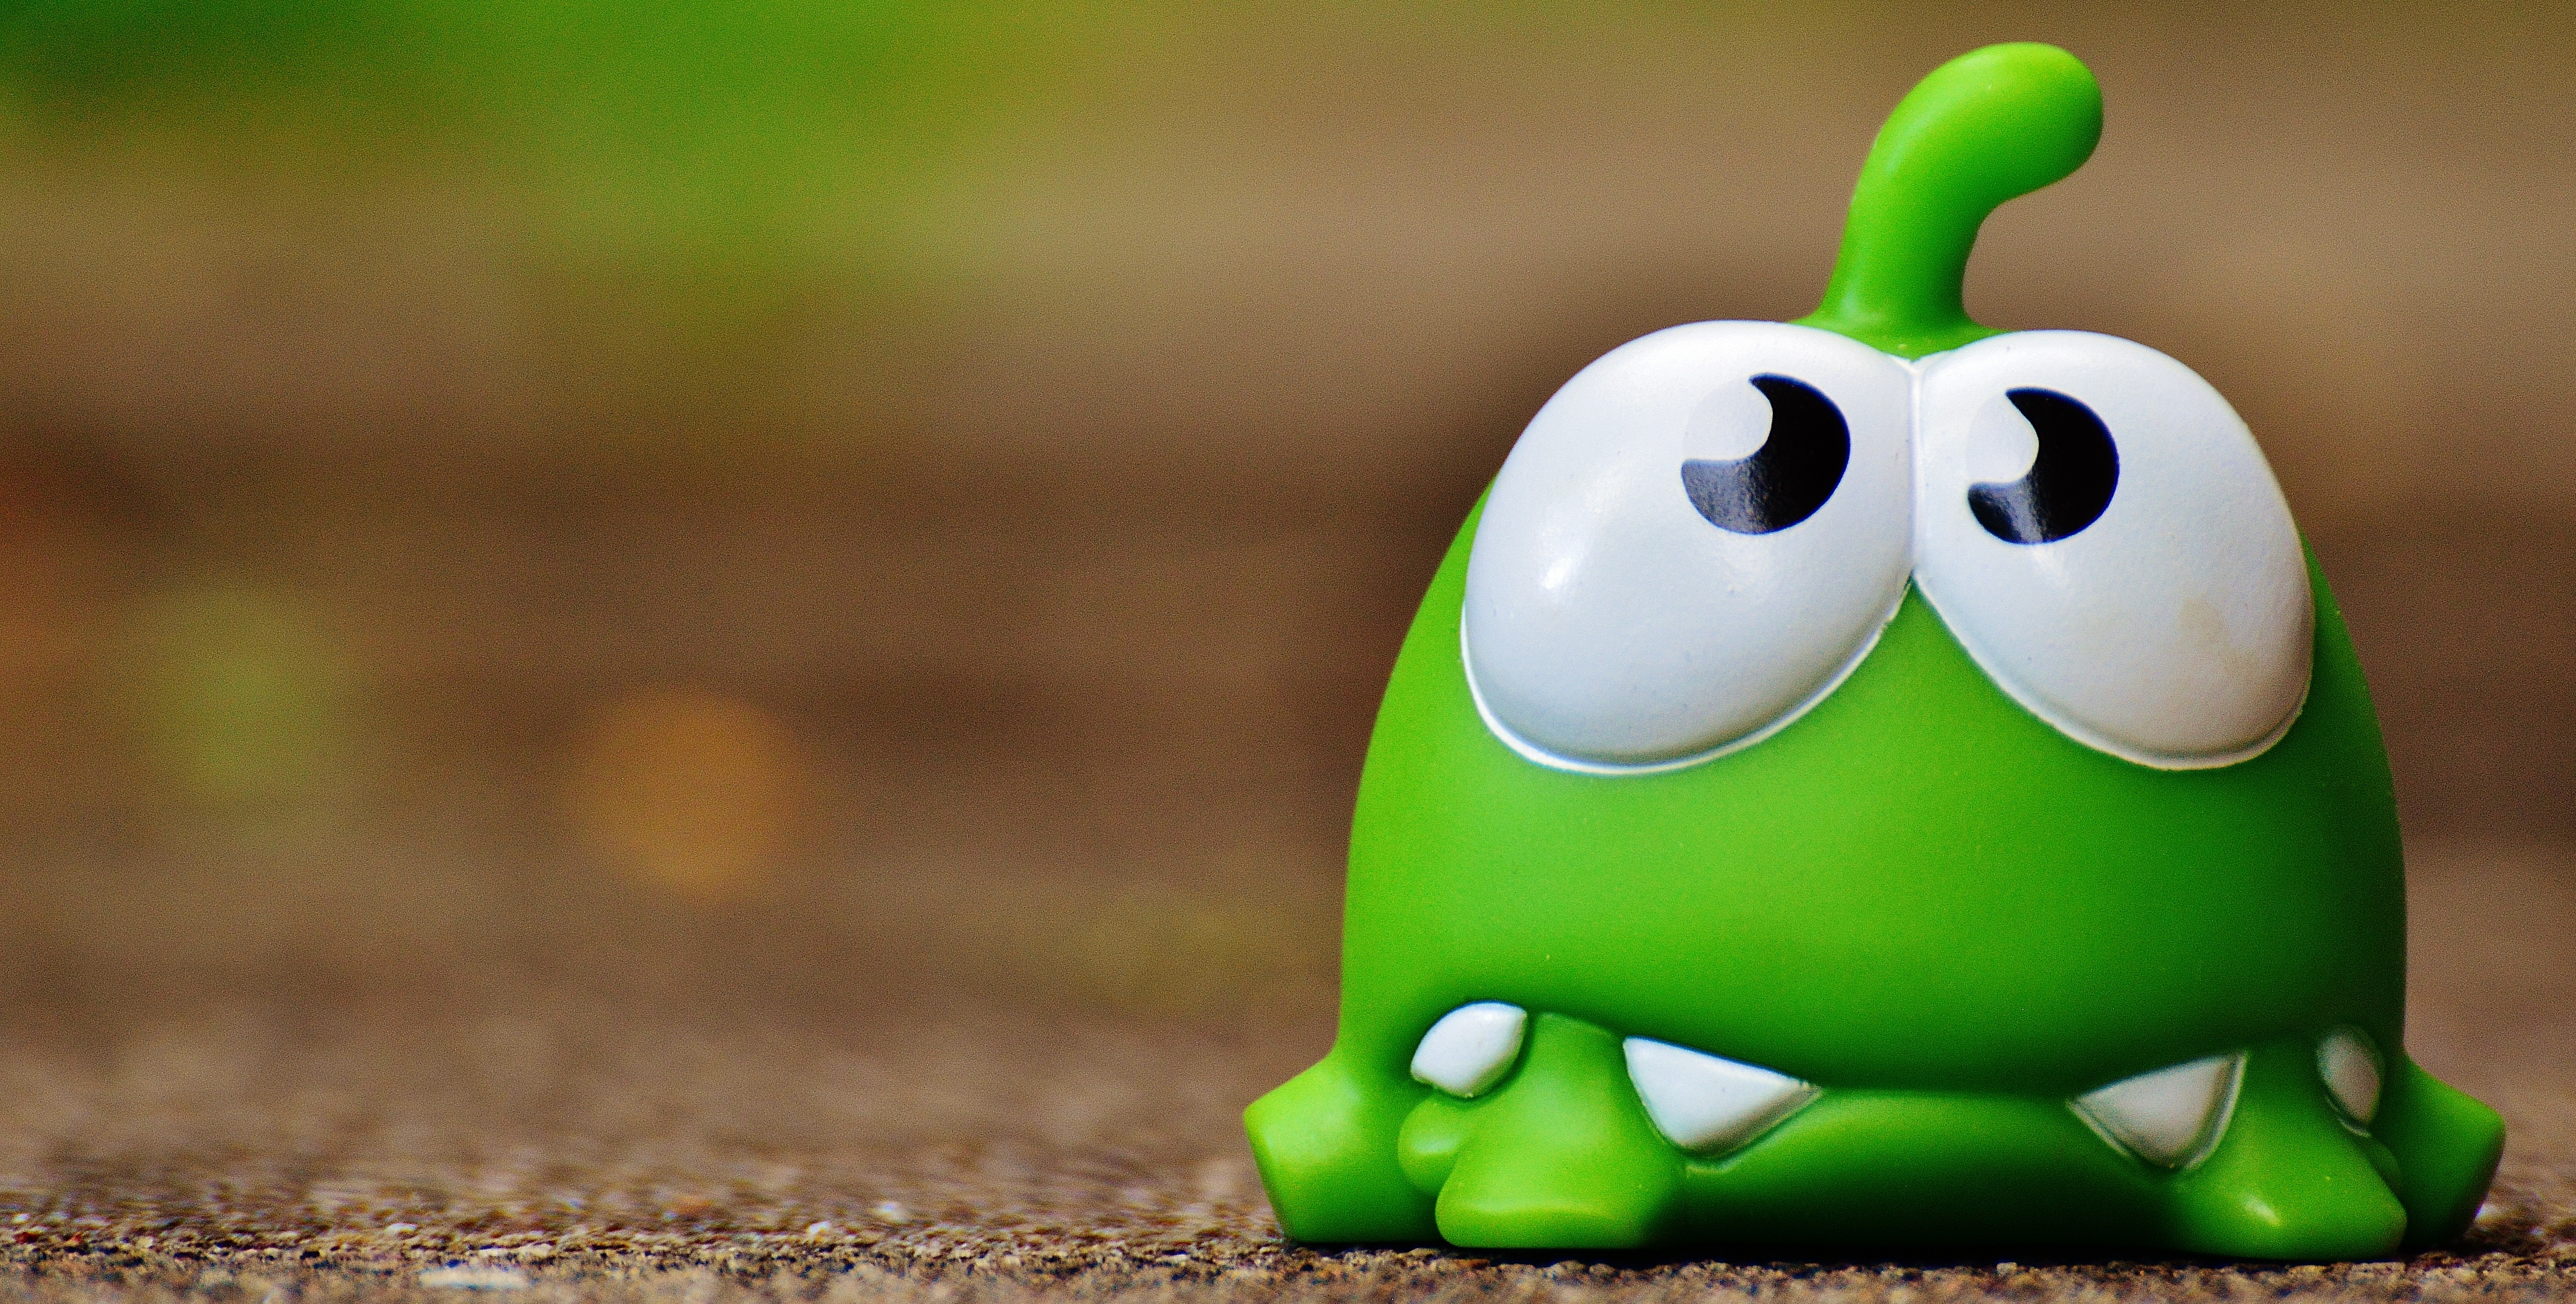
grass, flower, cute, food, green, fig, funny, app, cut the rope, mobile game